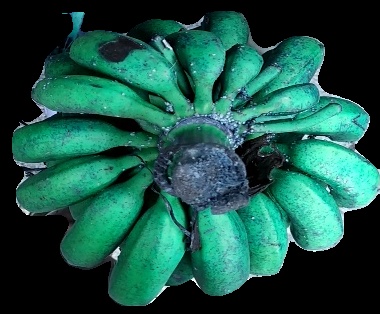
Variety: rasbale
Grade: grade3